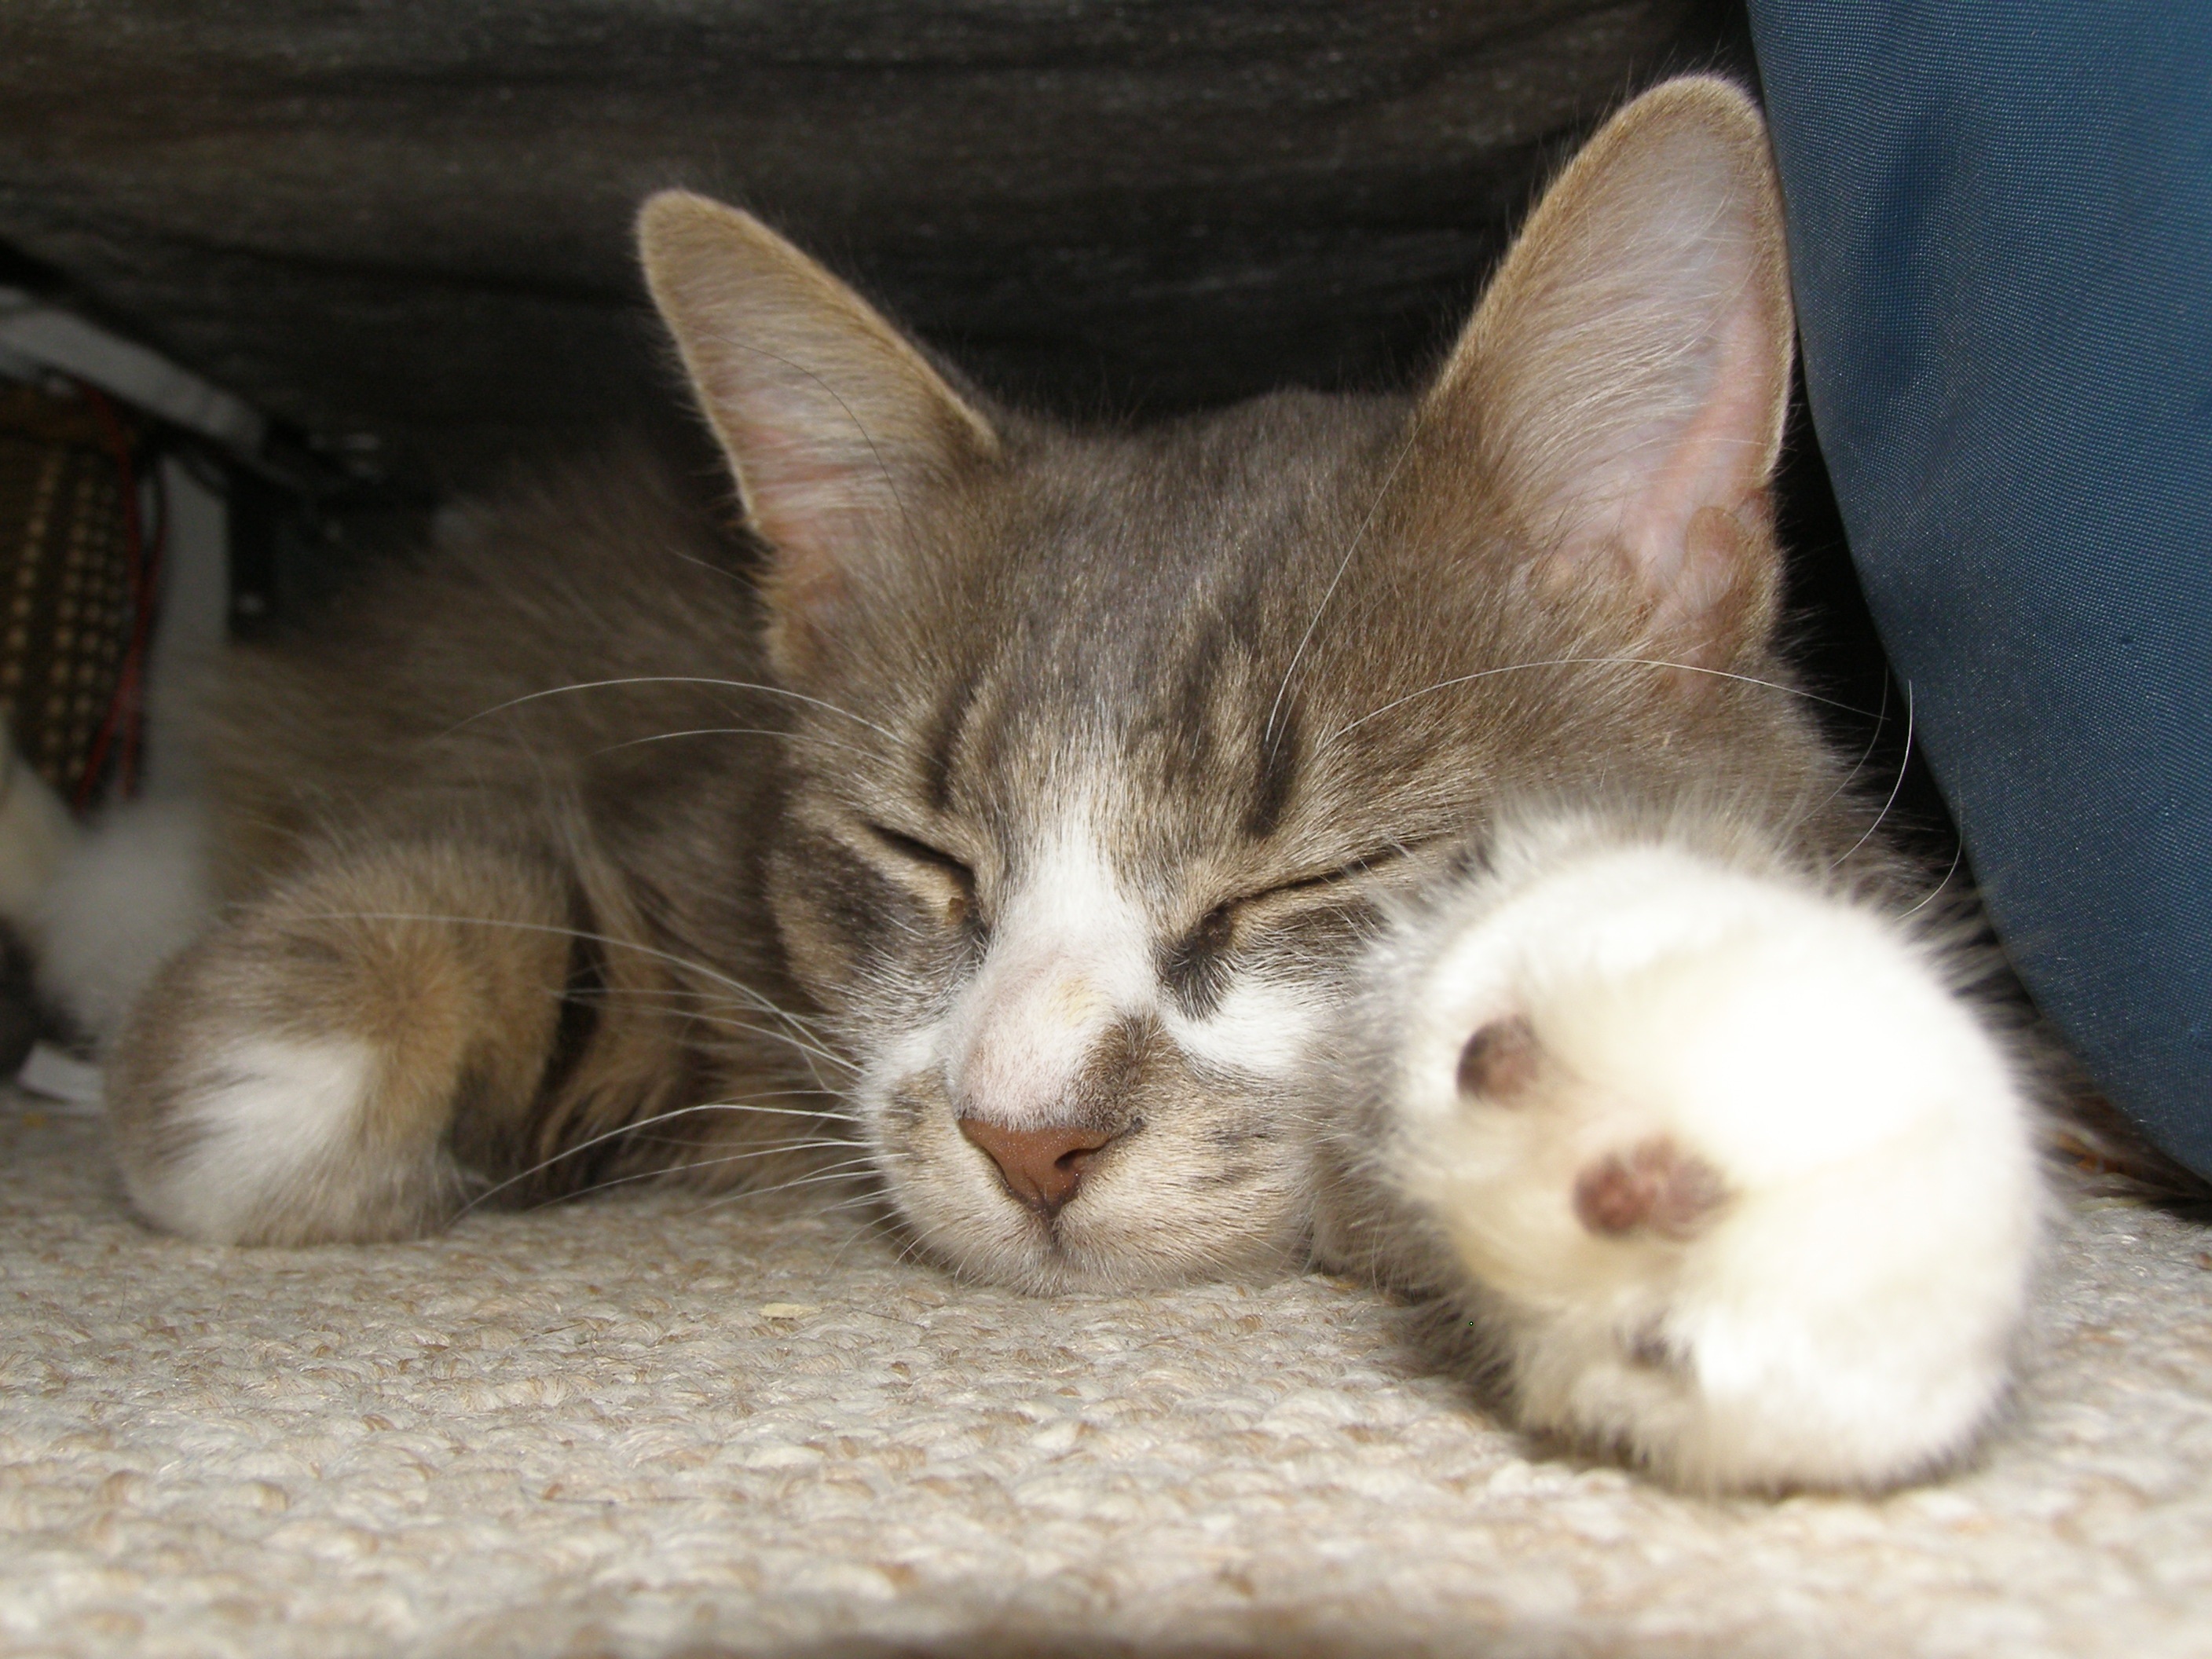
kitten, cat, sleeping, tabby, mammal, nose, whiskers, vertebrate, european shorthair, small to medium sized cats, cat like mammal, carnivoran, domestic short haired cat, domestic long haired cat